Siege of Thessalonica (1422–1430)

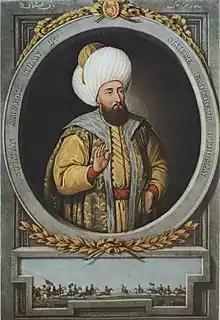
Ottoman sultan Murad II as depicted in an idealised 19th-century portrait by Konstantin Kapıdağlı

The Venetians hoped to secure Ottoman consent to the occupation of Thessalonica. However, when the "provveditore" Giorgio attempted to carry out his mission to the Sultan's court, probably in February 1424, he was unsuccessful to the point of being arrested and imprisoned by Murad. The Ottomans refused to accept the handover, considering the Venetian presence illegal on account of their previous right to the city through conquest. The Ottoman attitude was summed up by the reply allegedly given by Murad to Venetian ambassadors seeking peace, as recorded by Doukas: